Hybrid vehicle drivetrain

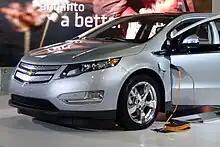
The Chevrolet Volt operates primarily as a series hybrid.

This approach isolates the engine from demand, allowing it to operate only at its most efficient speed. The engine can be much smaller, since it does not have to accommodate high speed/acceleration. Traction motors are typically powered only by the battery, which can also be charged from external sources.